3D printed prosthesis

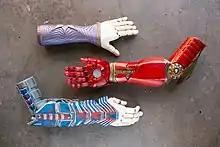
Limbitless Solution bionic arms

The first 3D printed prosthetic was designed in 2011 after a carpentry accident caused for Richard Van As to lose two fingers. As he wanted to get back to work, but wasn't able to afford a prosthetics, he looked to other options where he met Ivan Owen, a performer and puppeteer. Ivan had designed a large puppet hand which was able move its mechanical fingers. After working together, creating a mechanical body powered prosthetic for Van As, they realized that there was potential in use of a 3D printer for faster redesign. Eventually they created a 3D printed version, "Robohand", in which they posted on Thingiverse along with instructions on construction.